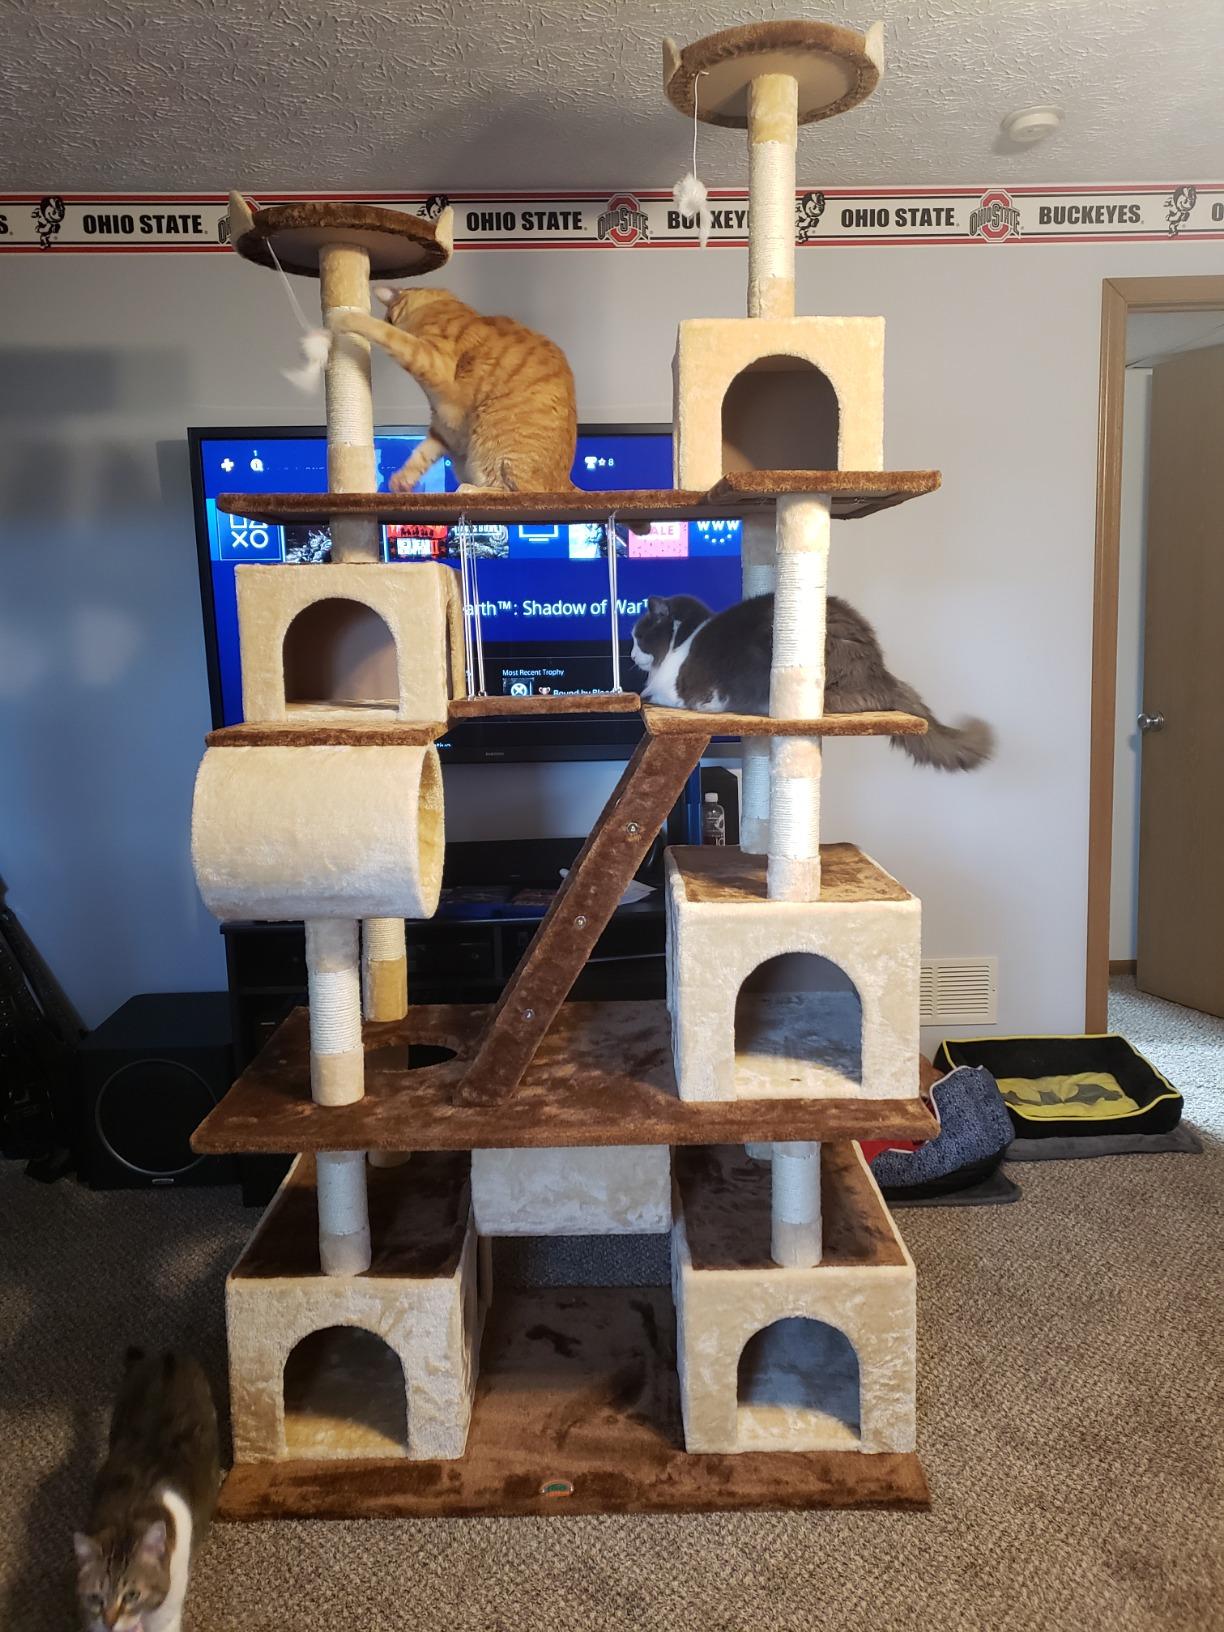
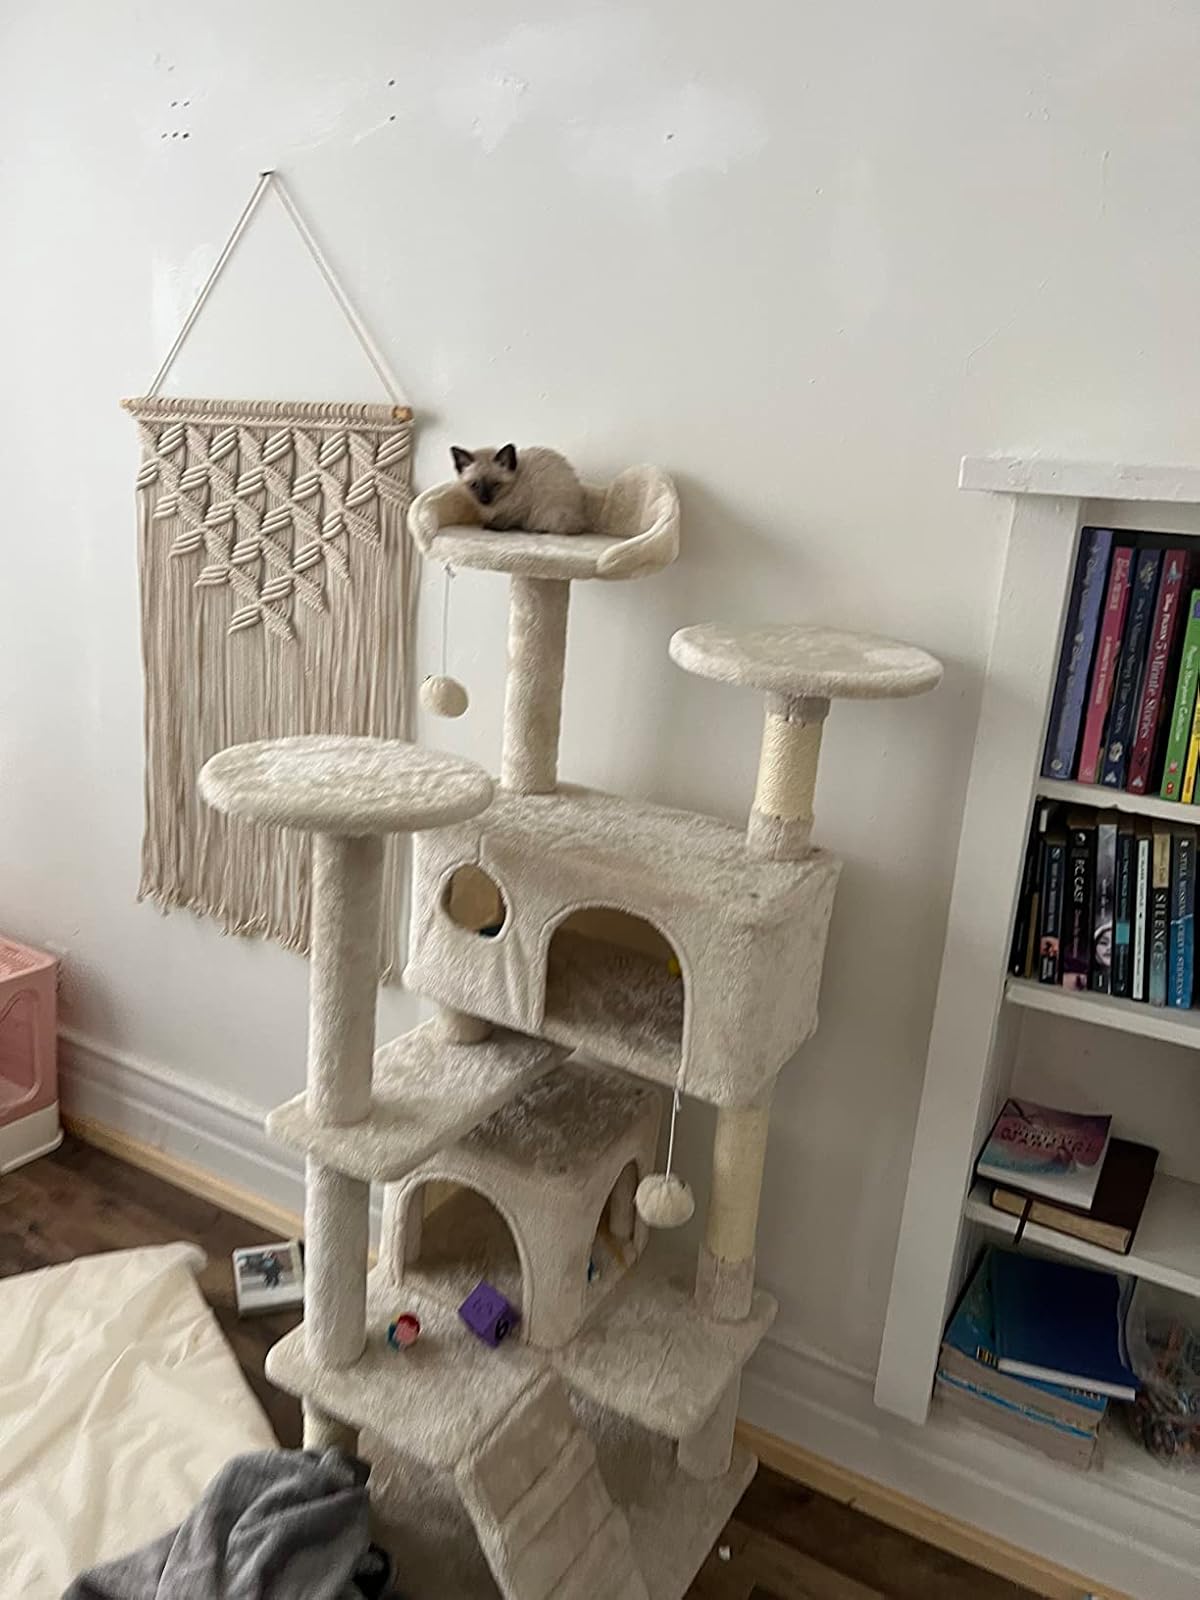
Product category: items_cat tree
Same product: no